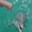
Label: dolphin